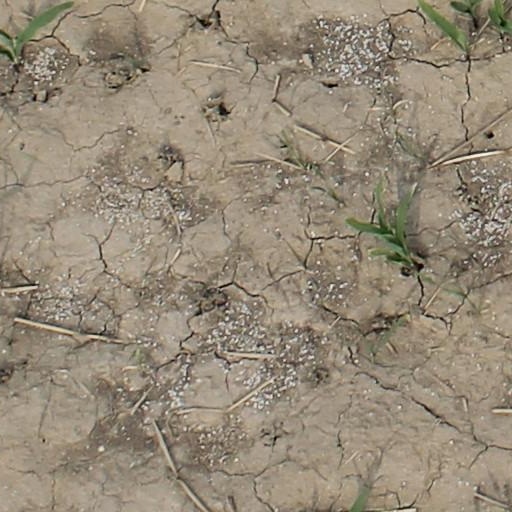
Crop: maize; corn